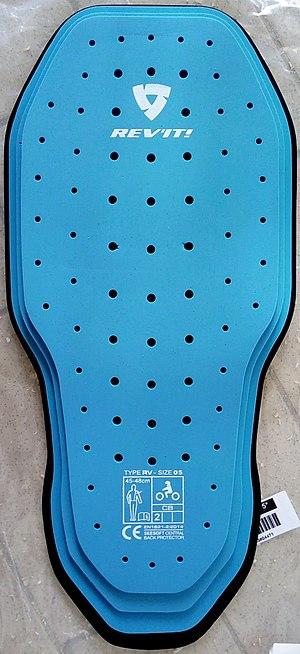
Une protection dorsale ou dorsale est une coque protégeant le dos et la colonne vertébrale en cas de choc, la colonne pouvant souffrir de séquelles irrémédiables en cas d'accident.